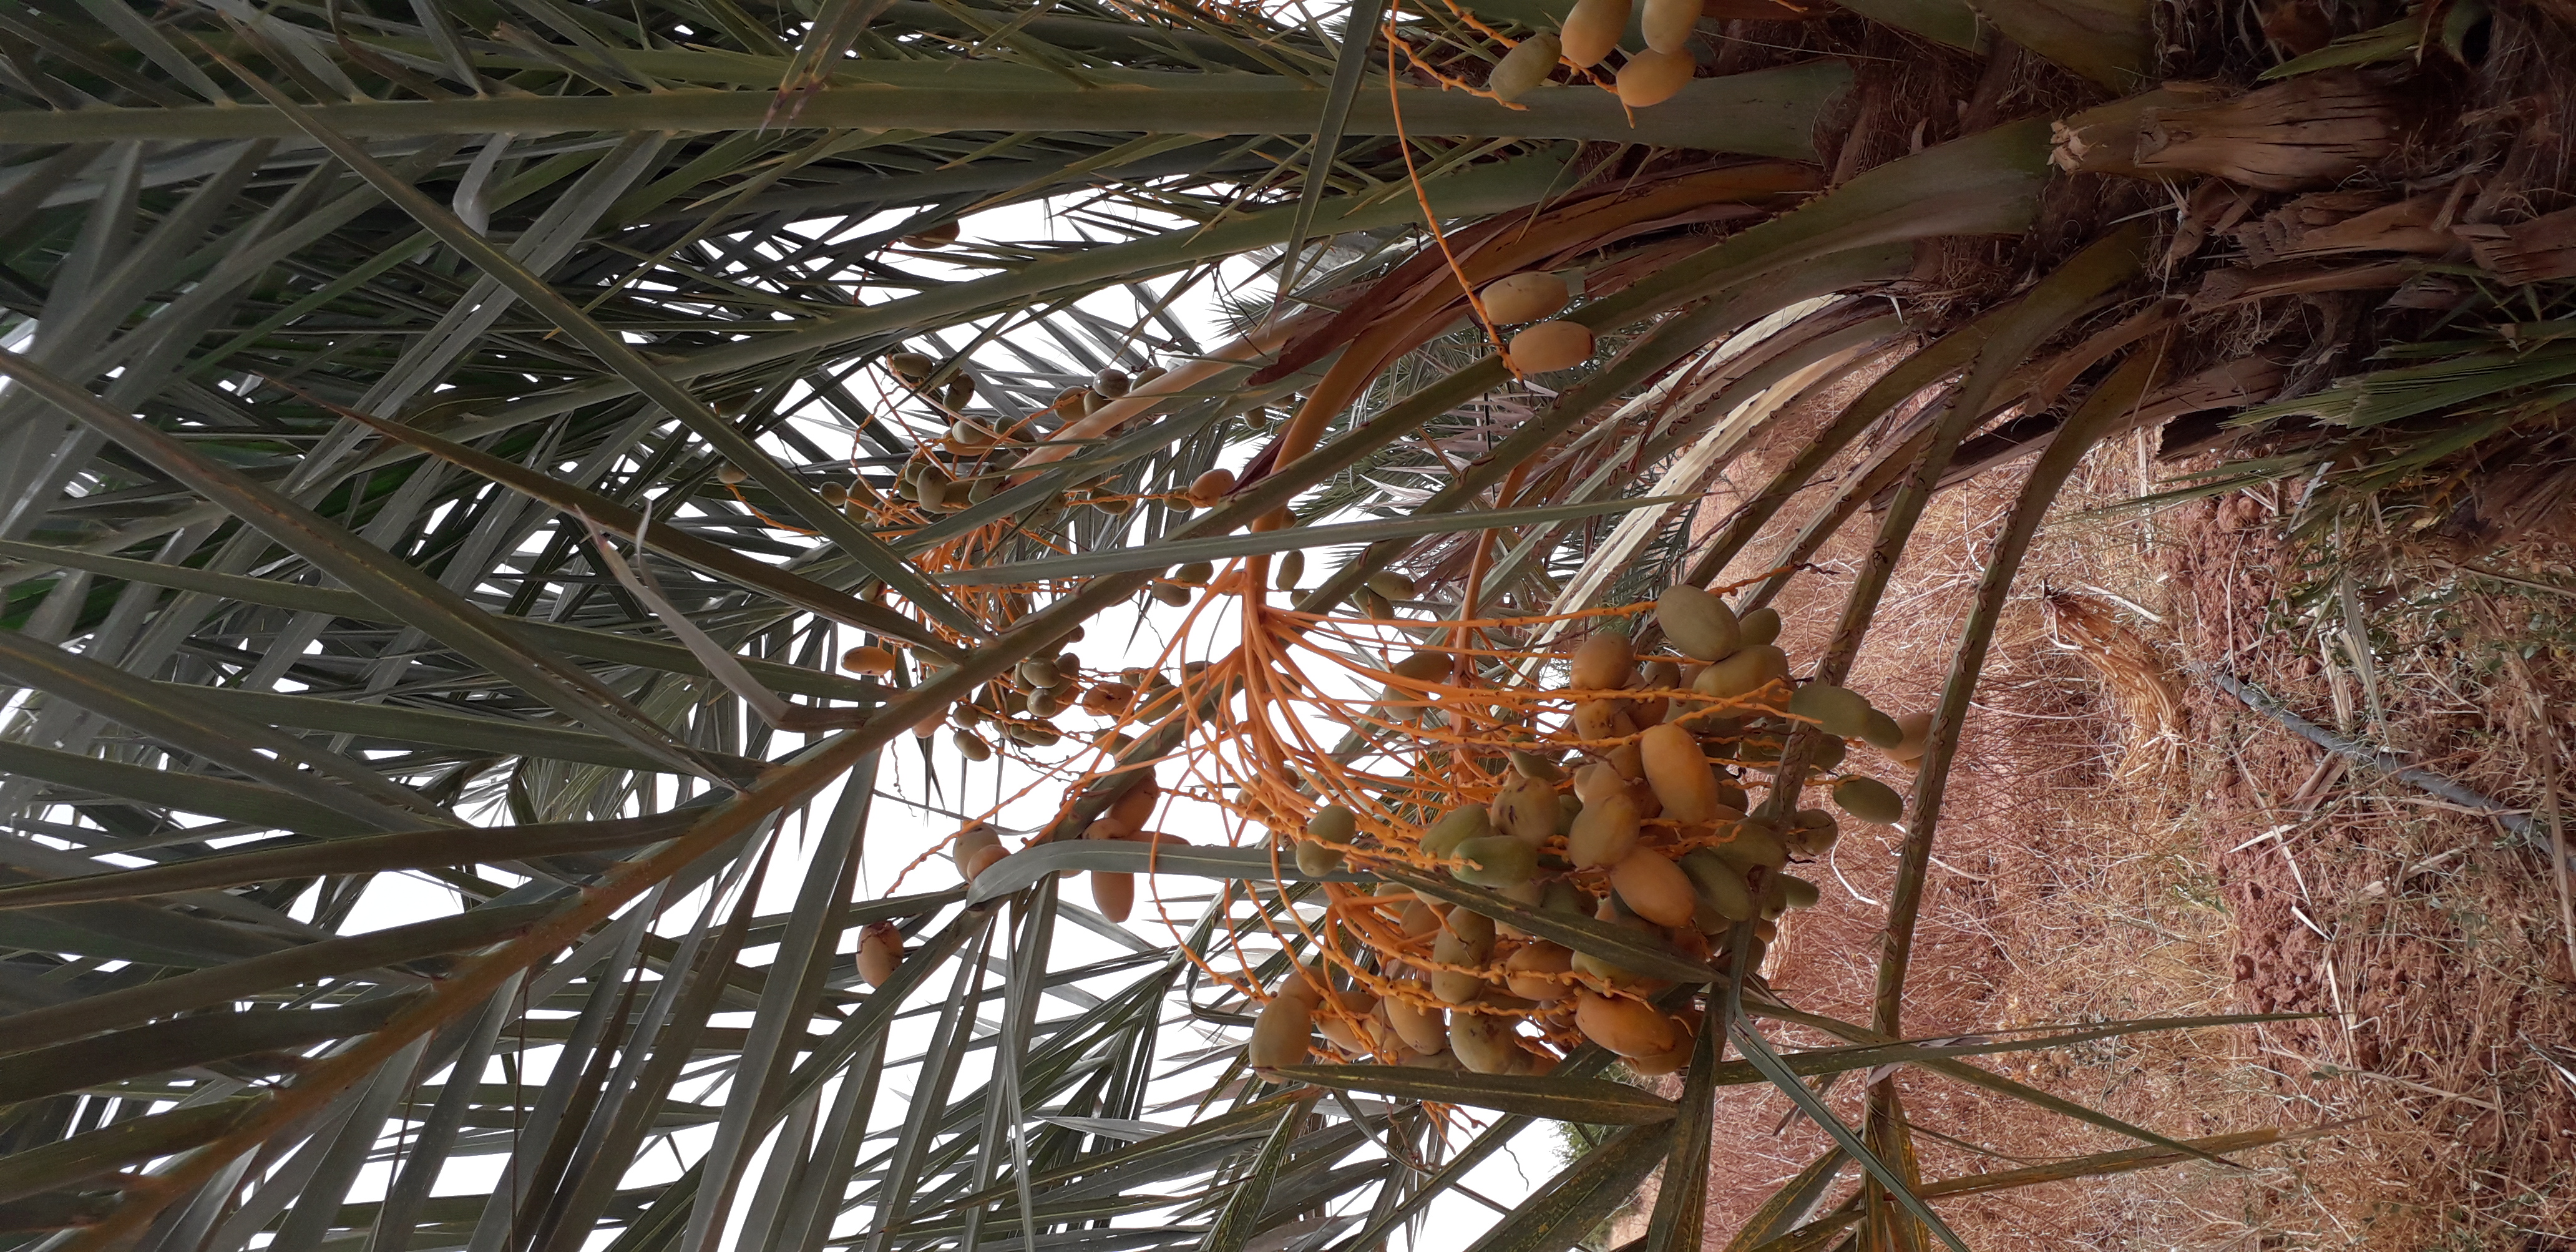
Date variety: Boumajhoul